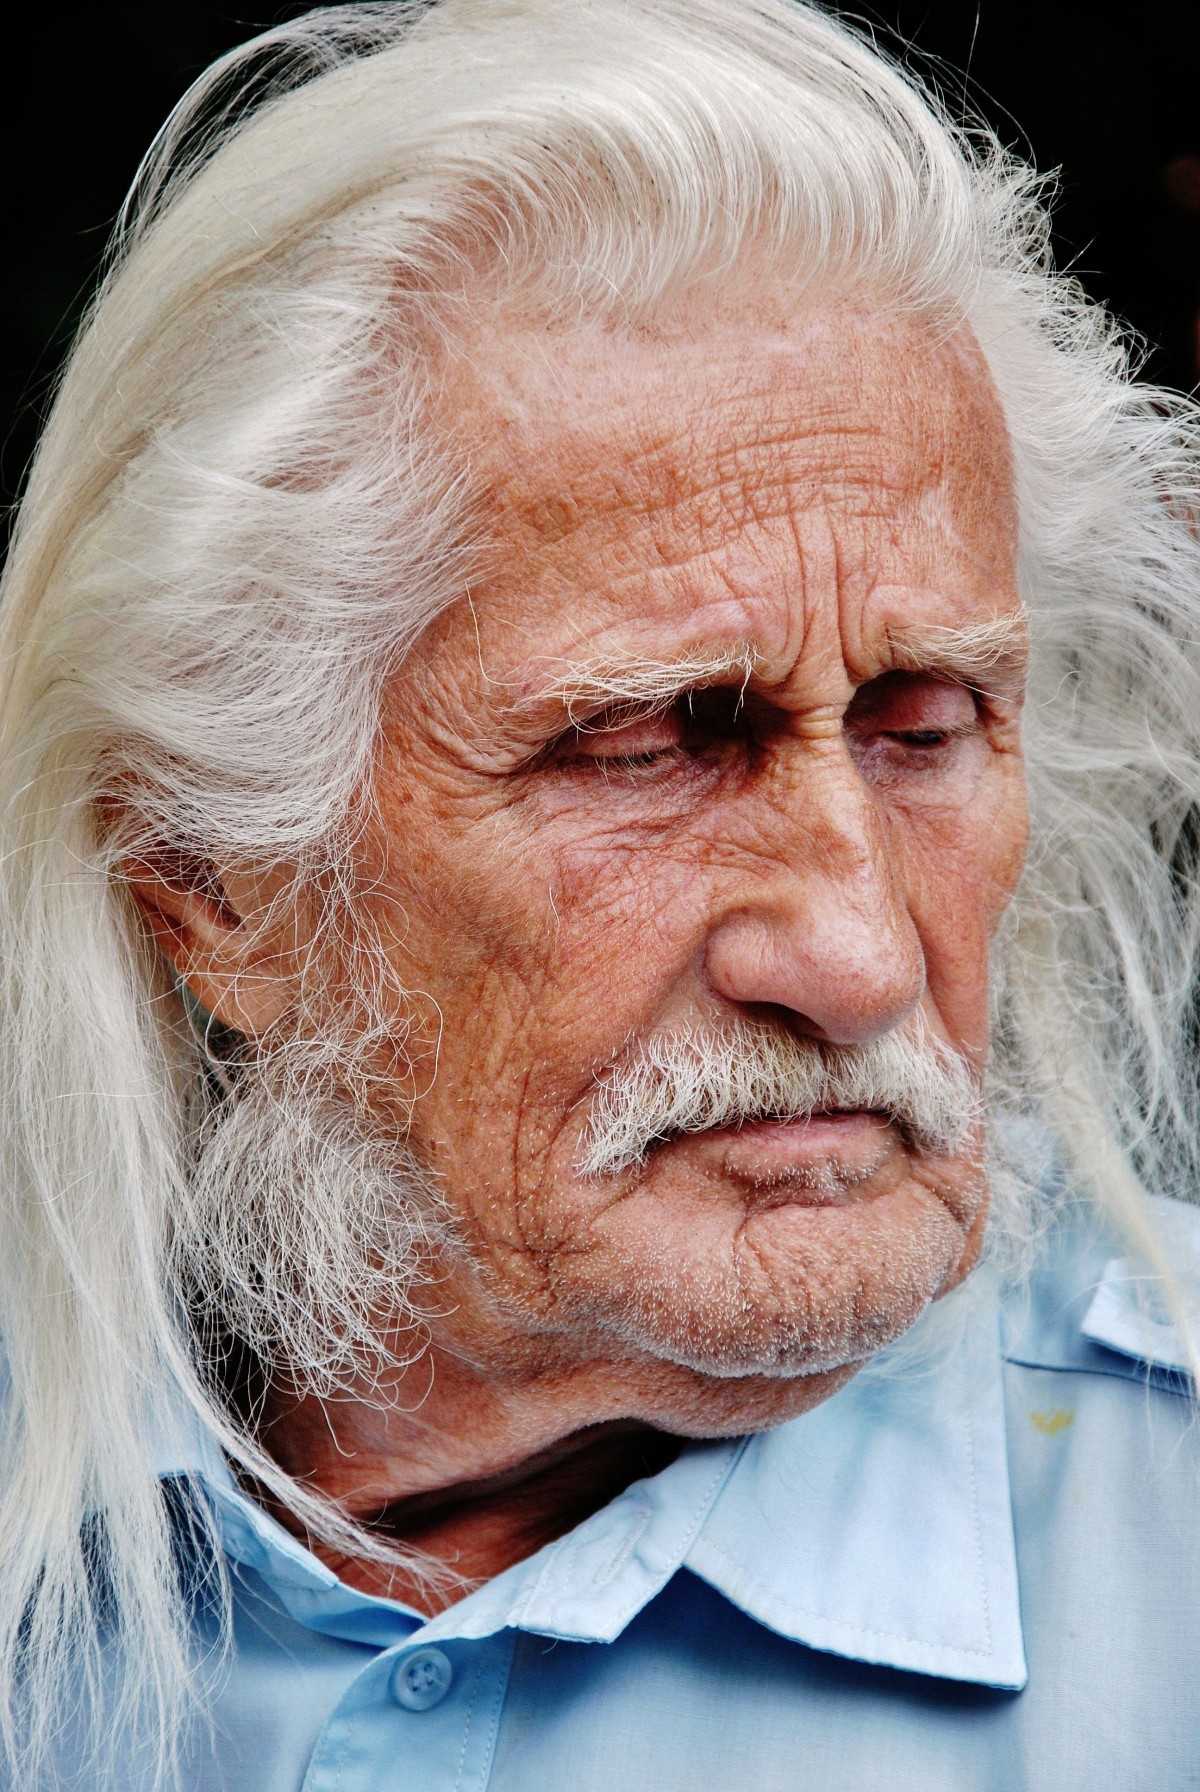
Label: Colored